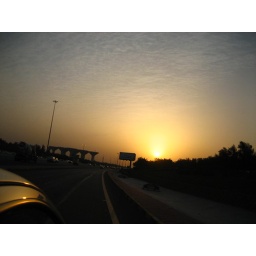
Sunset and the water towers in Kuwait